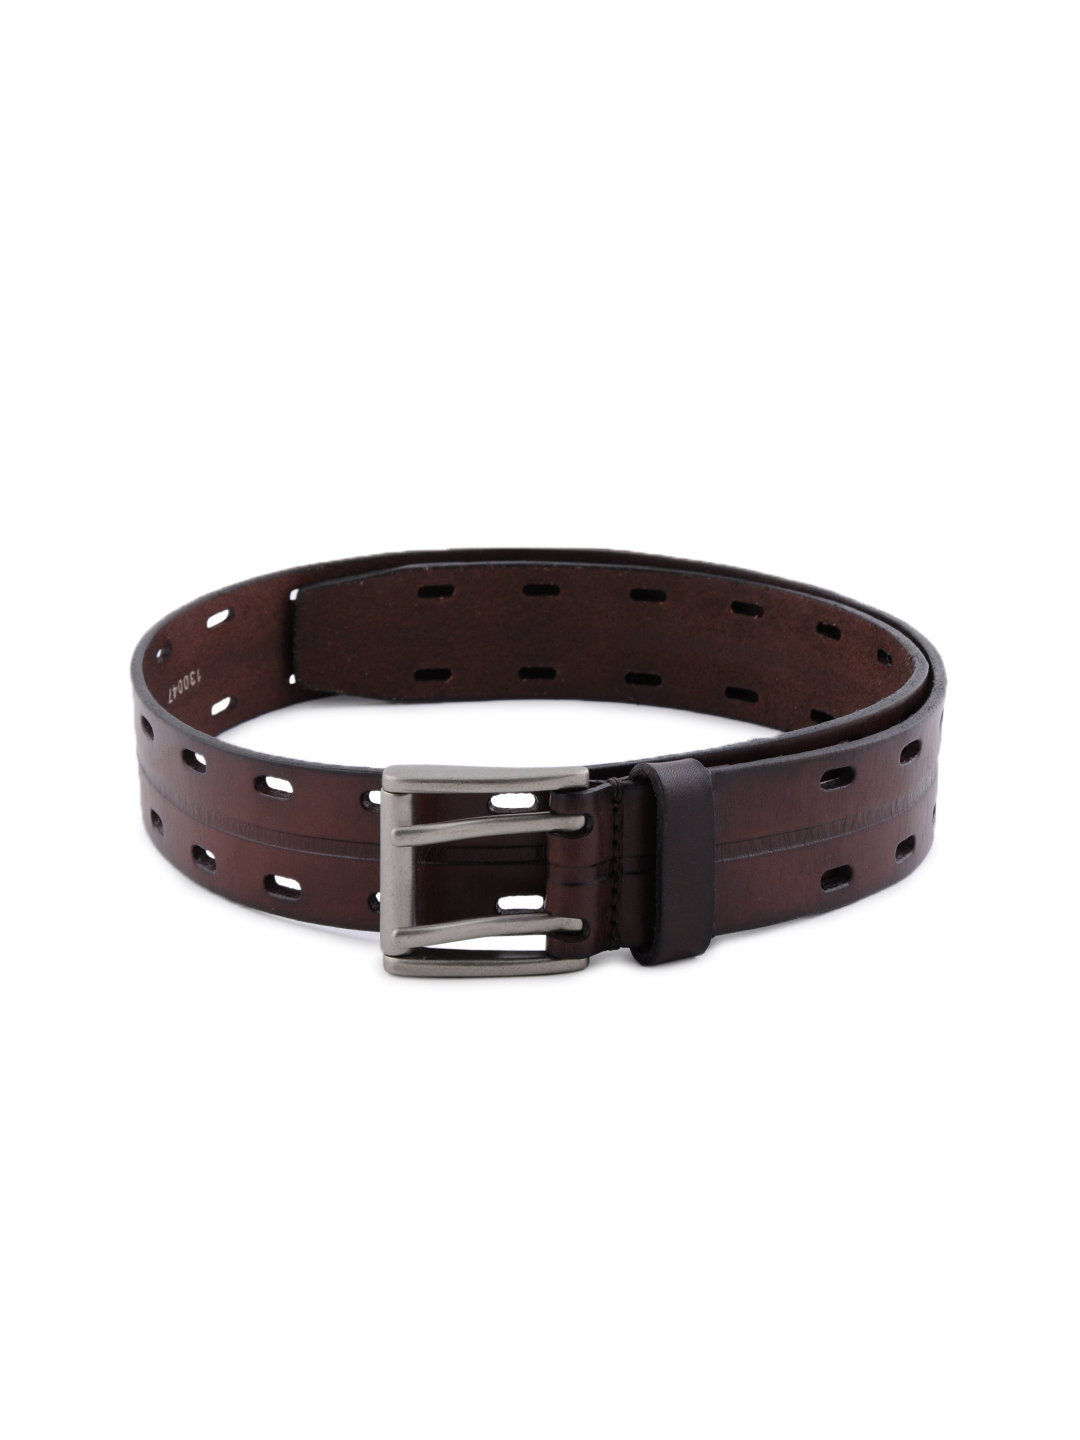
Fossil Men Spencer Brown Belt
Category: Accessories / Belts / Belts
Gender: Men
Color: Brown
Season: Fall 2011
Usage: Casual